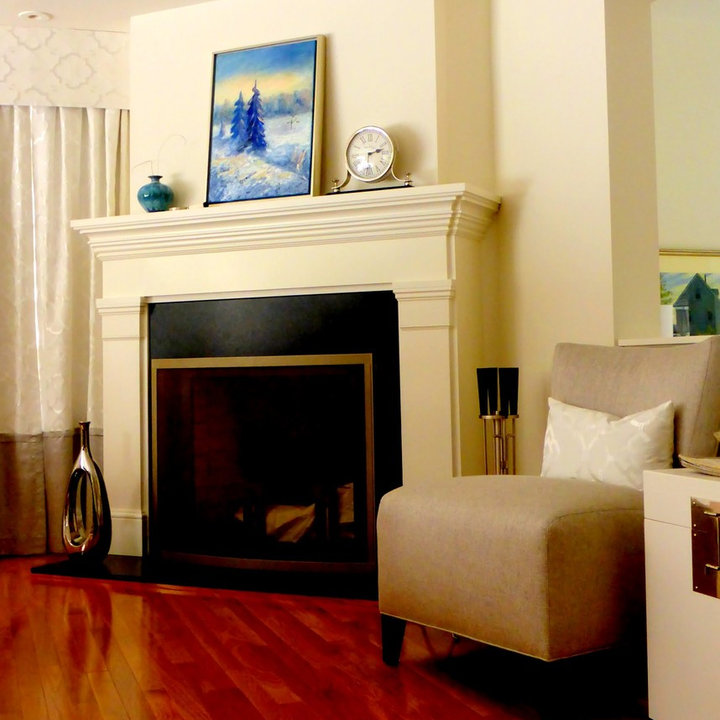
Style: Glamour